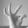
ASL letter: F